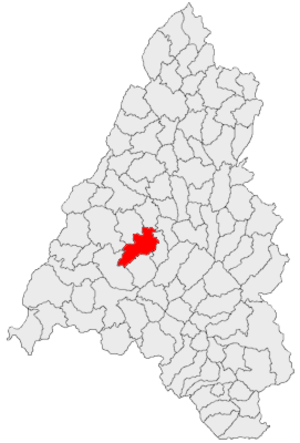
Hidișelu de Sus est une commune roumaine du județ de Bihor, en Transylvanie, dans la région historique de la Crișana et dans la région de développement Nord-Ouest.